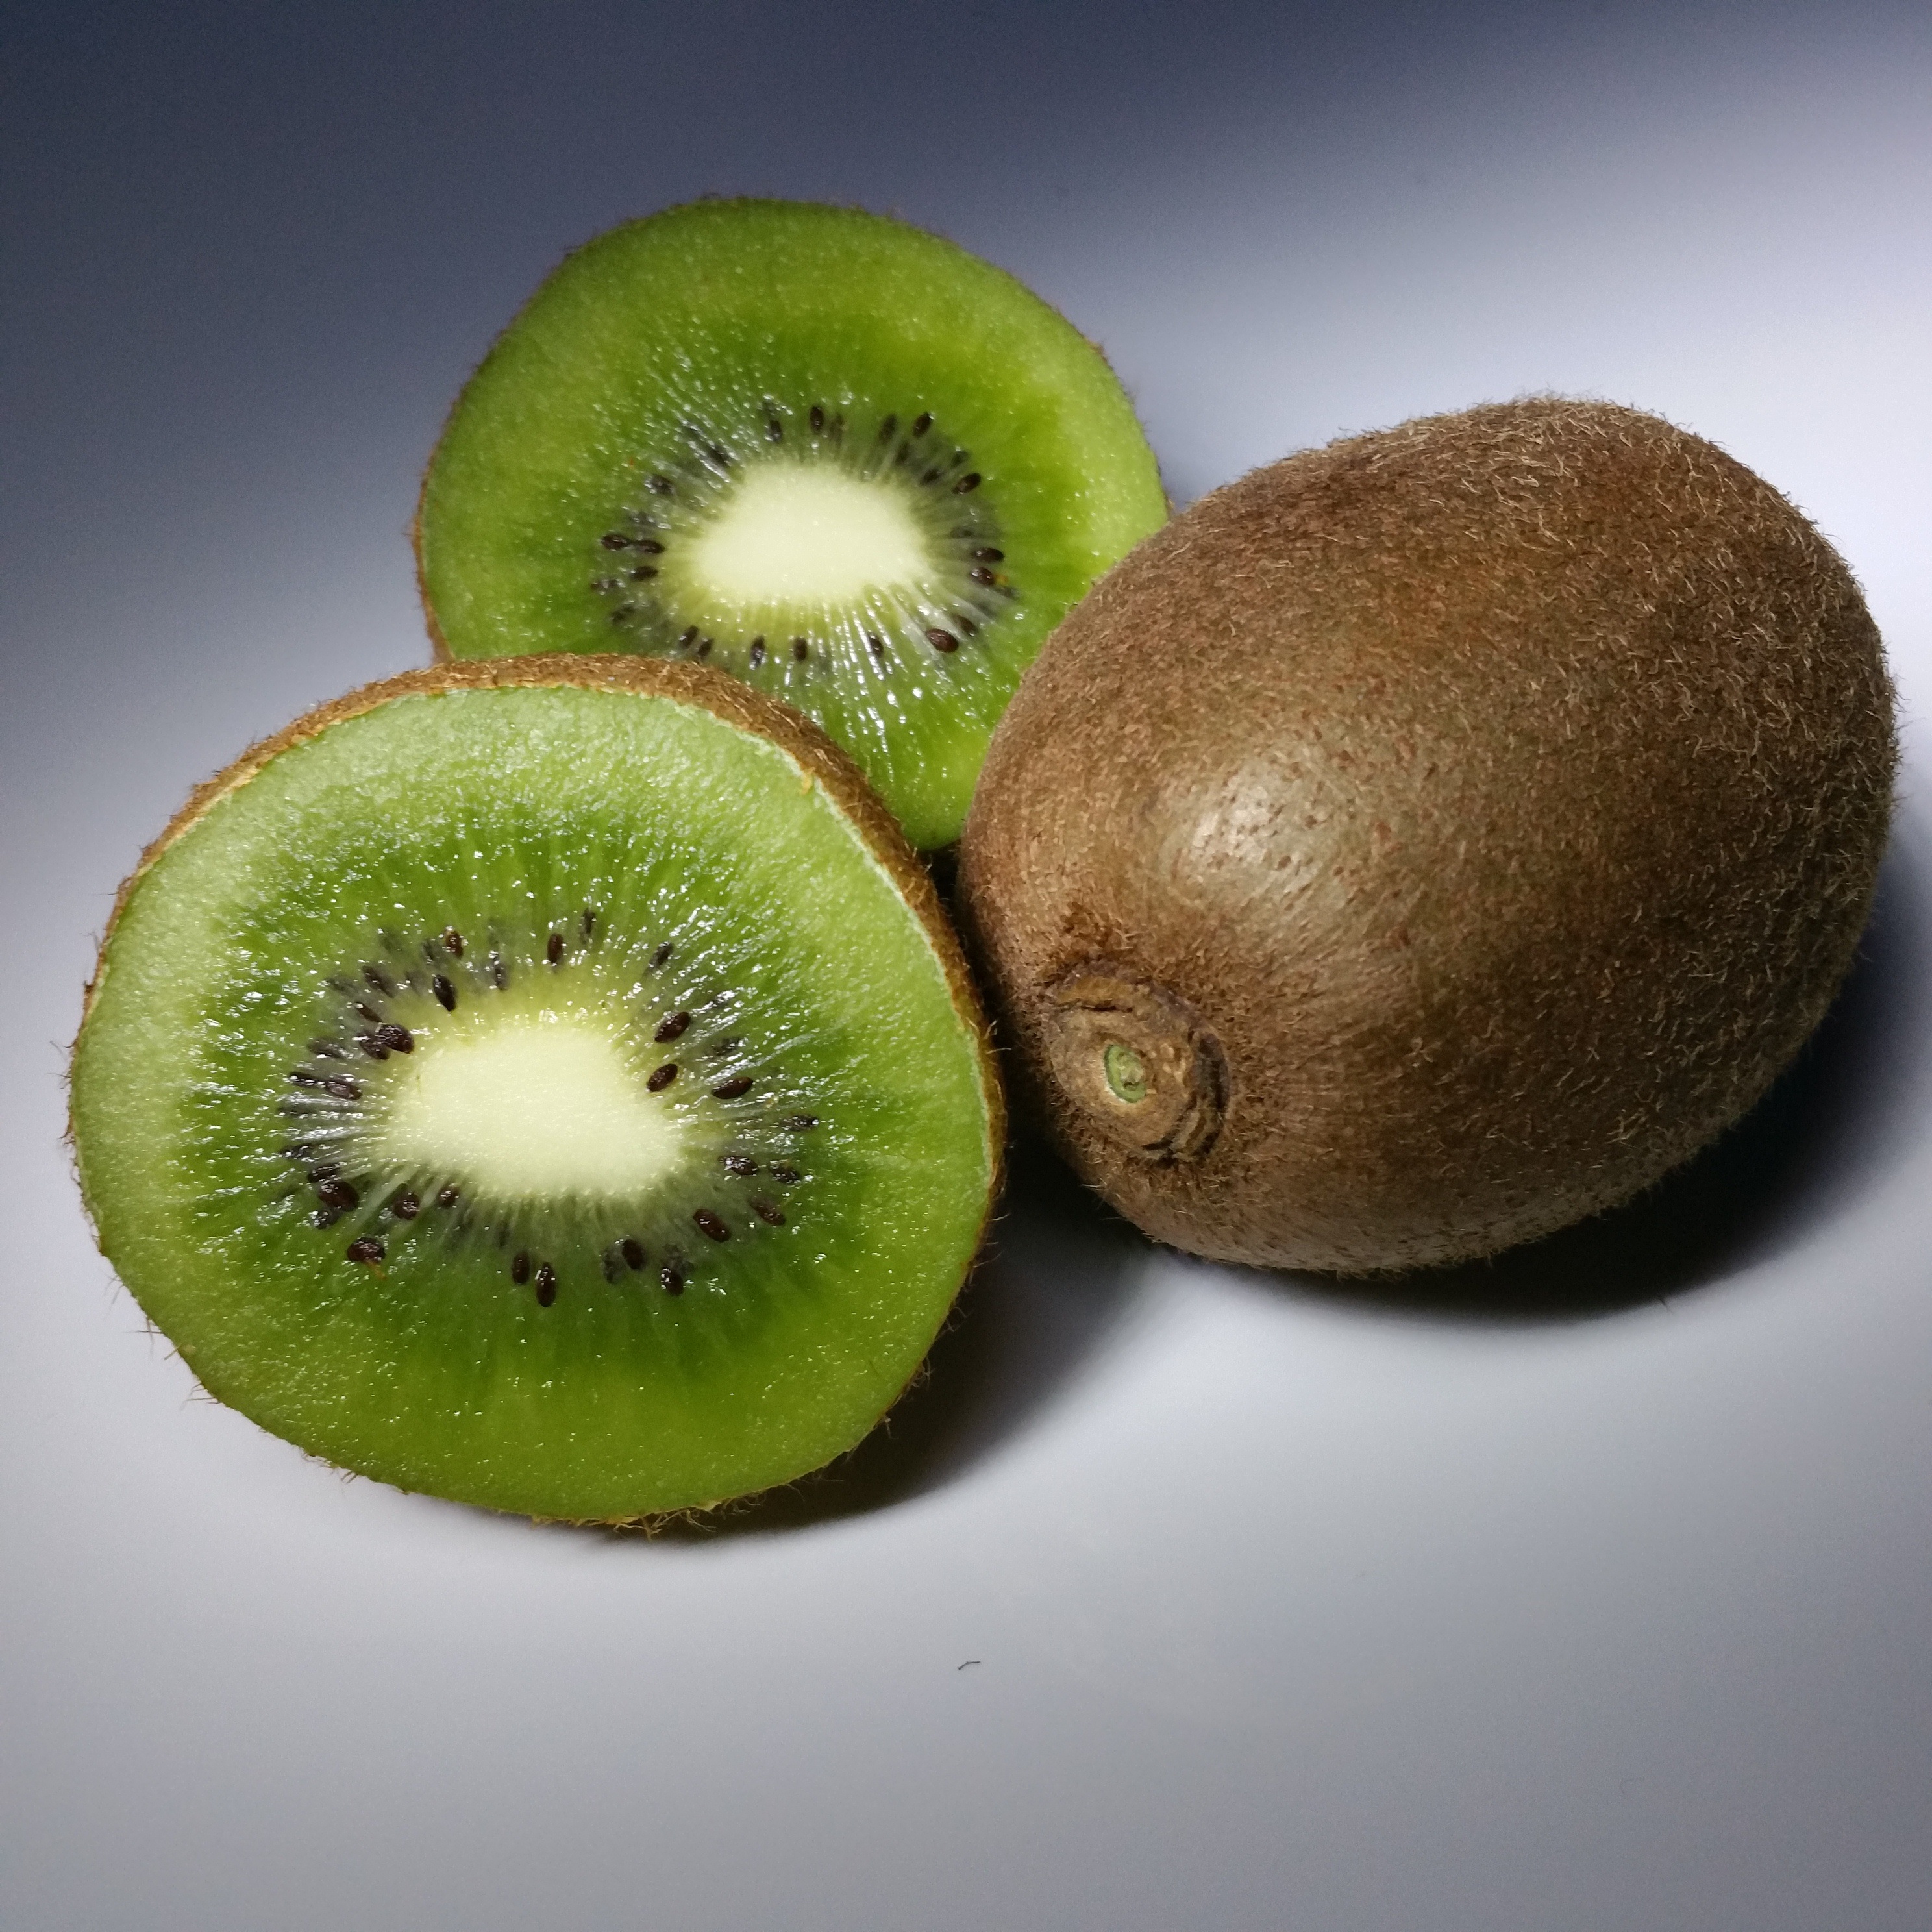
plant, fruit, food, produce, healthy, close up, kiwi, fruits, vitamins, macro photography, kiwifruit